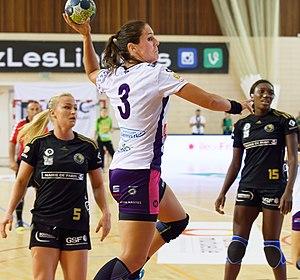
Rencontre du championnat 2016-17 entre Issy Paris Hand et Nantes. A Issy Les Moulineaux, le 14 septembre 2016.
Isabell Klein, née Isabell Nagel le 28 juin 1984 à Oberschleißheim, est une handballeuse internationale allemande. Elle évolue au poste d'arrière droite mais peut également jouer au poste d'ailière droite ou de demi-centre. Elle est la femme du champion du monde de handball Dominik Klein.